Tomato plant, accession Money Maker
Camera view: vertical (180 deg); turntable rotation: 300 degrees
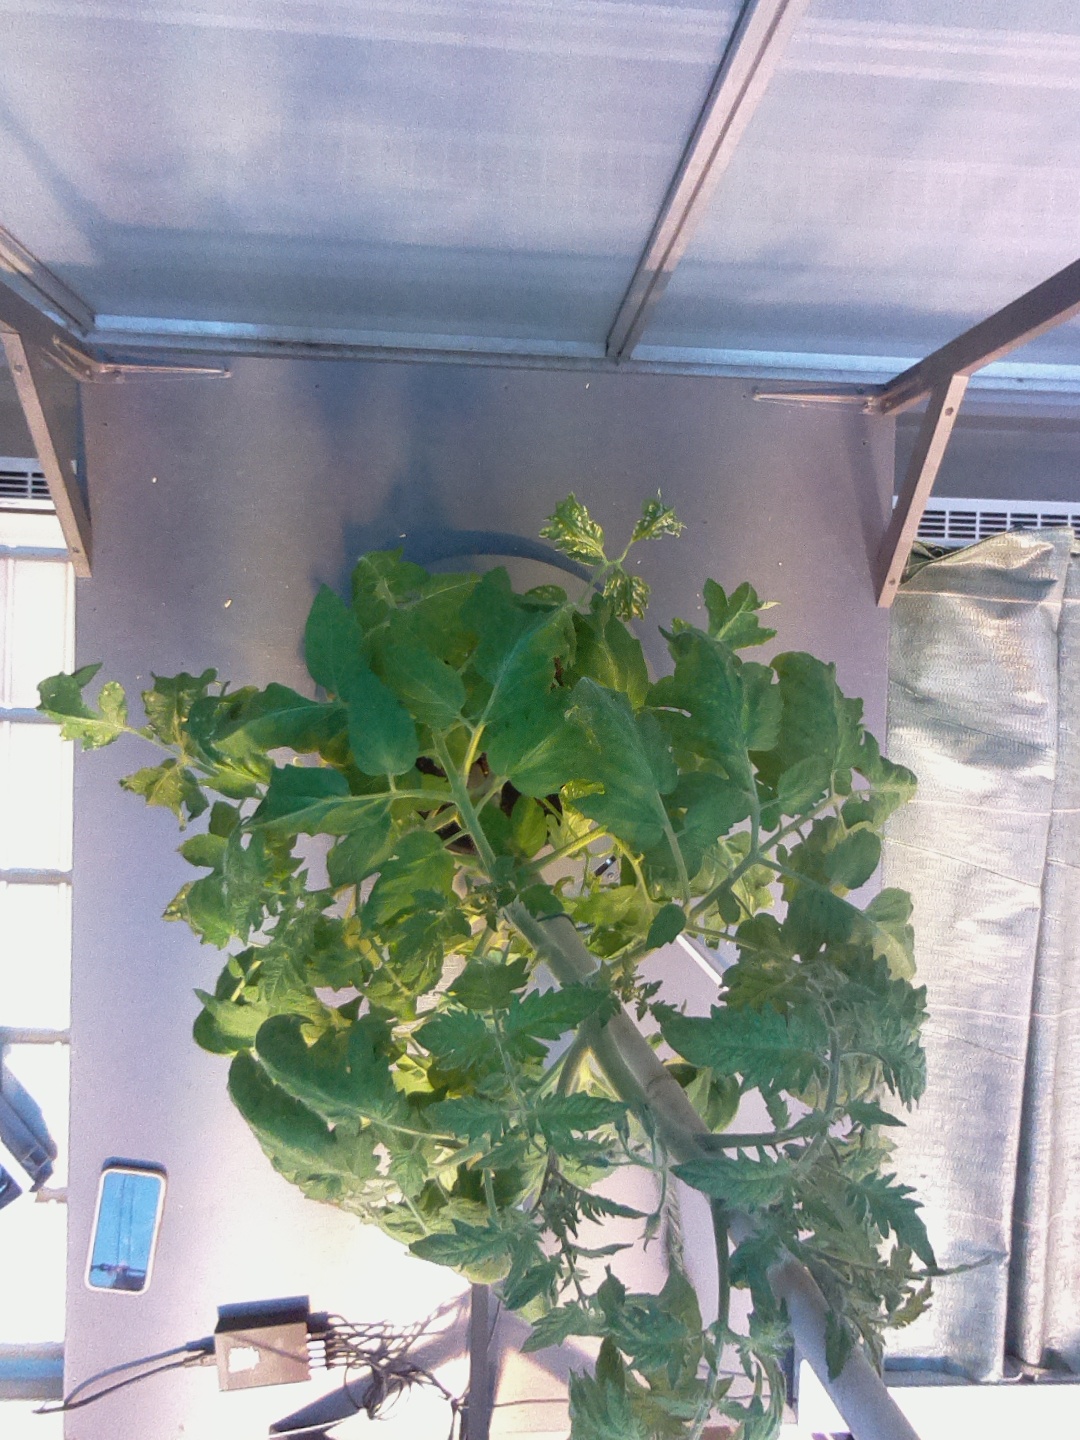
BBCH growth stage 64: 40%-50% of flowers open